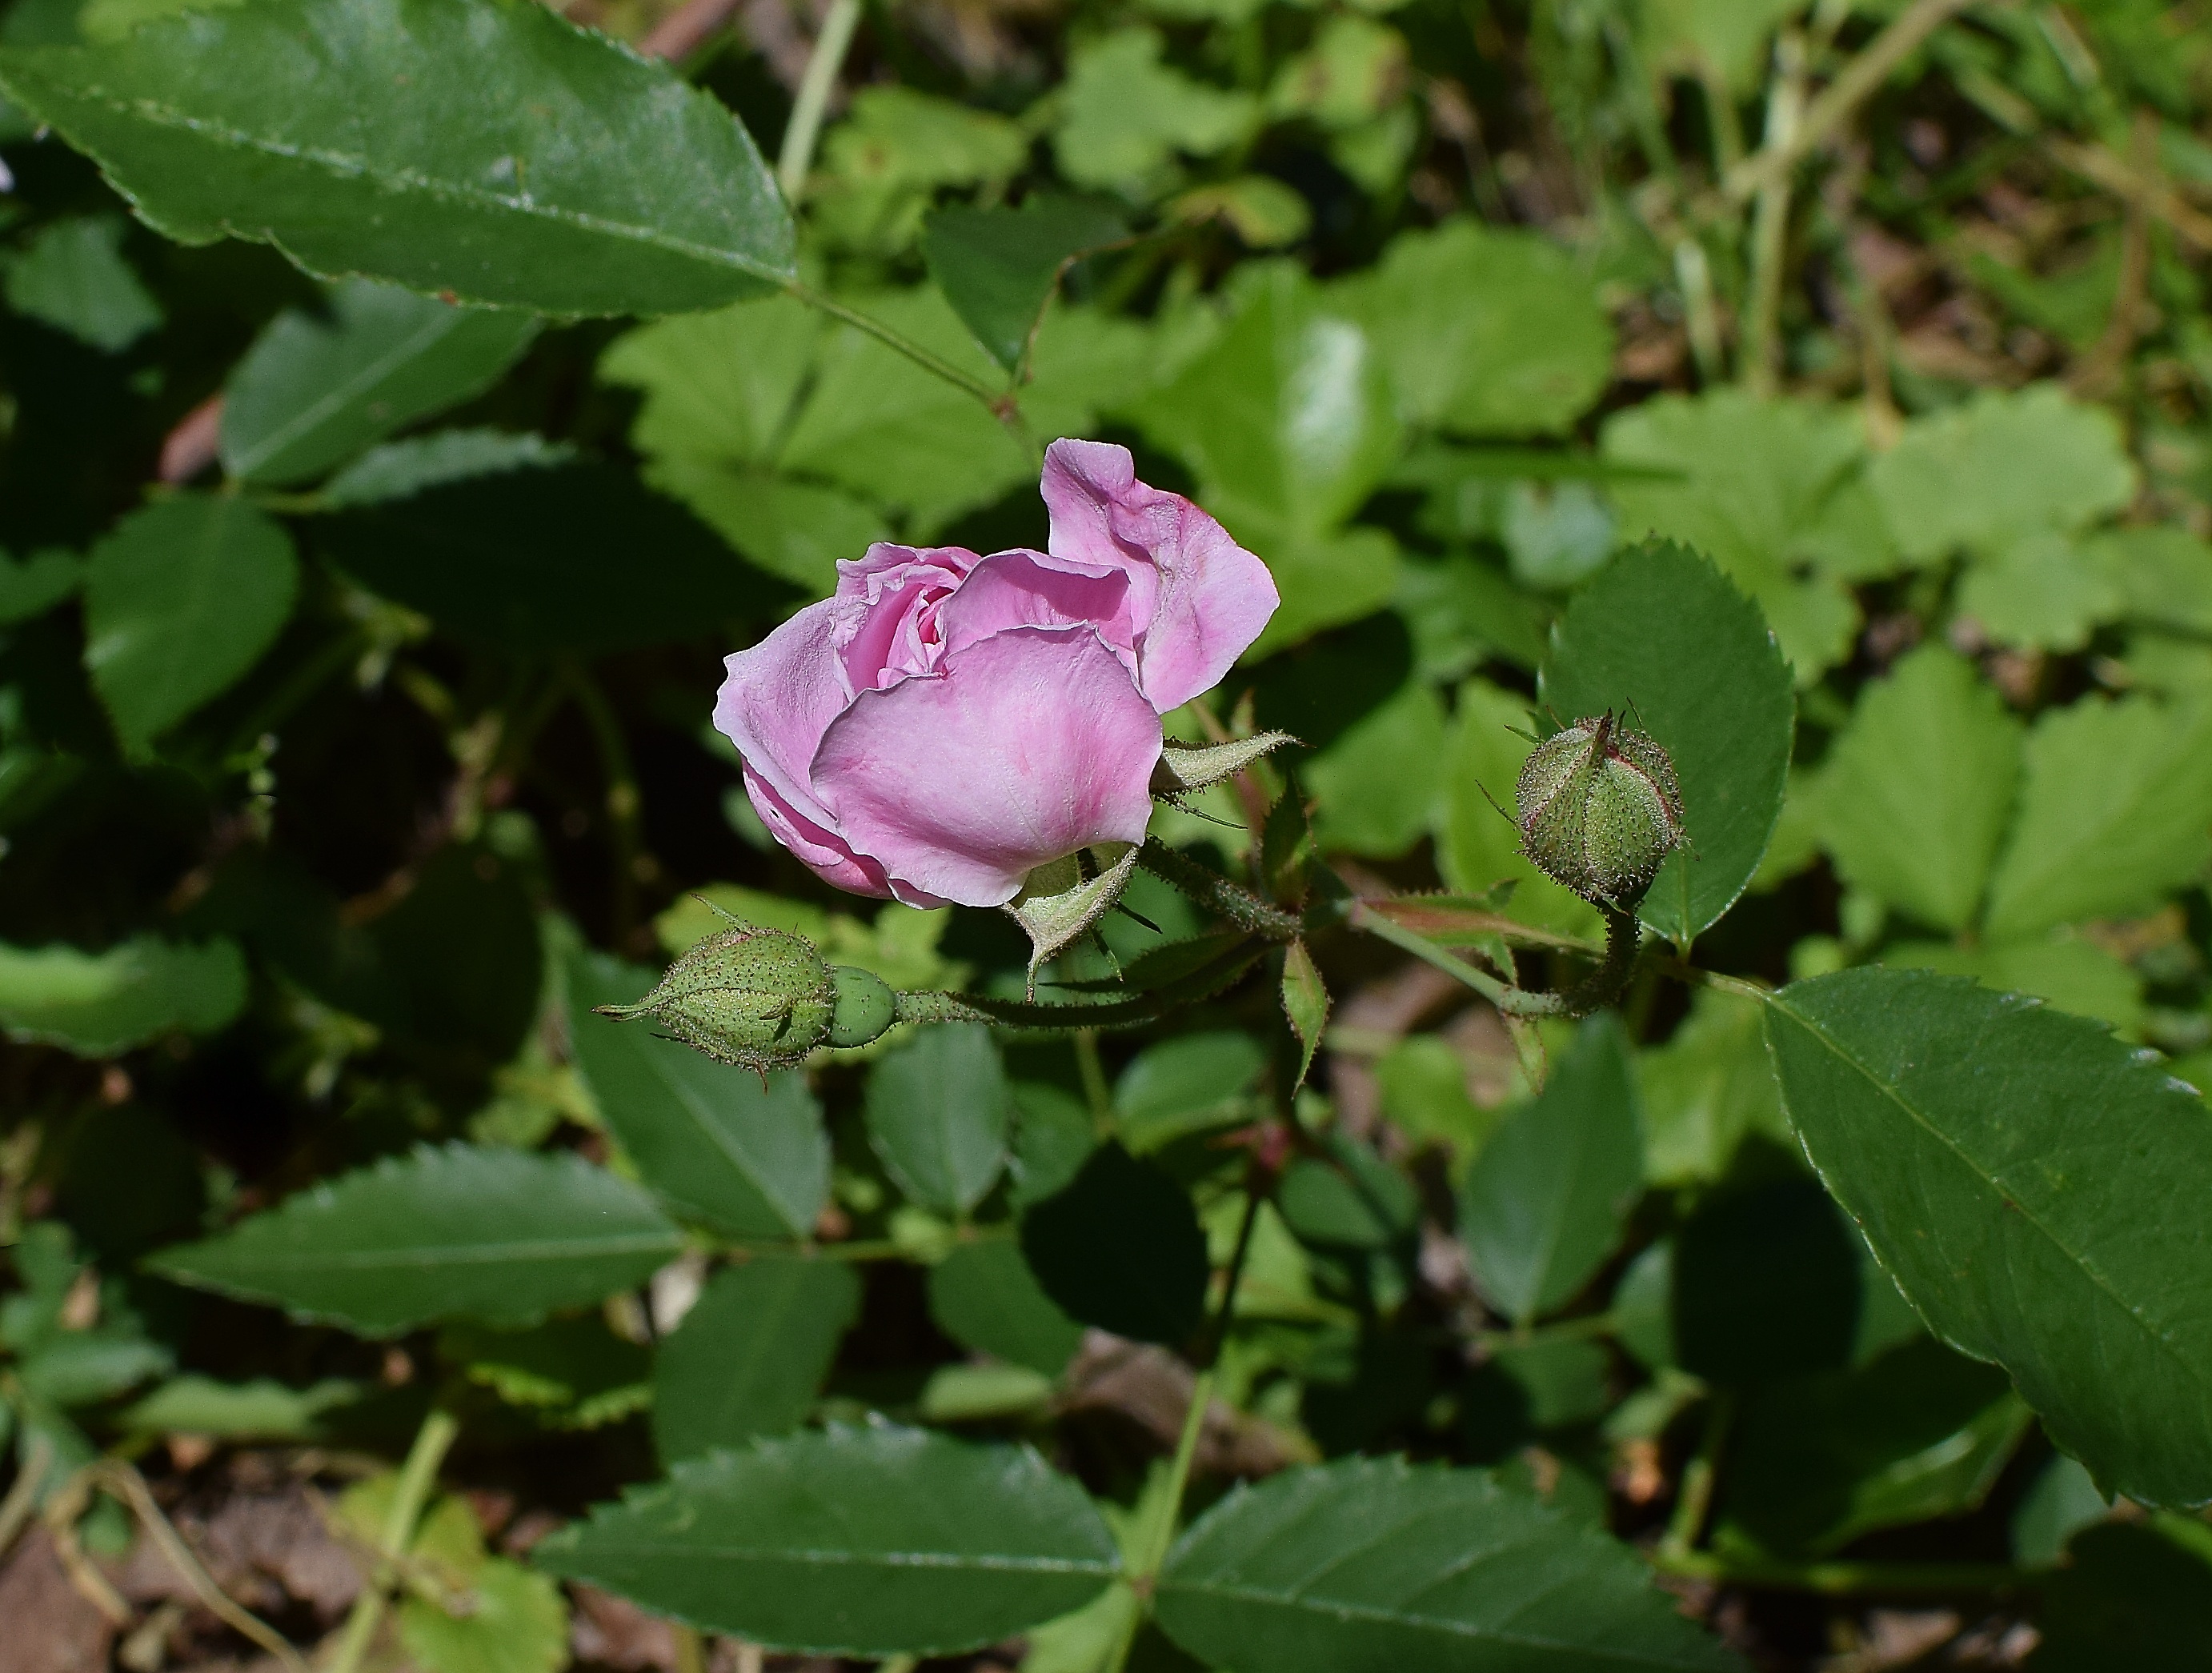
nature, blossom, plant, leaf, flower, petal, bloom, rose, small, botany, colorful, garden, pink, flora, wildflower, shrub, buds, rosa canina, flowering plant, garden roses, rose family, rosa rugosa, land plant, rose order, rosa rubiginosa, prickly rose, tea rose with buds